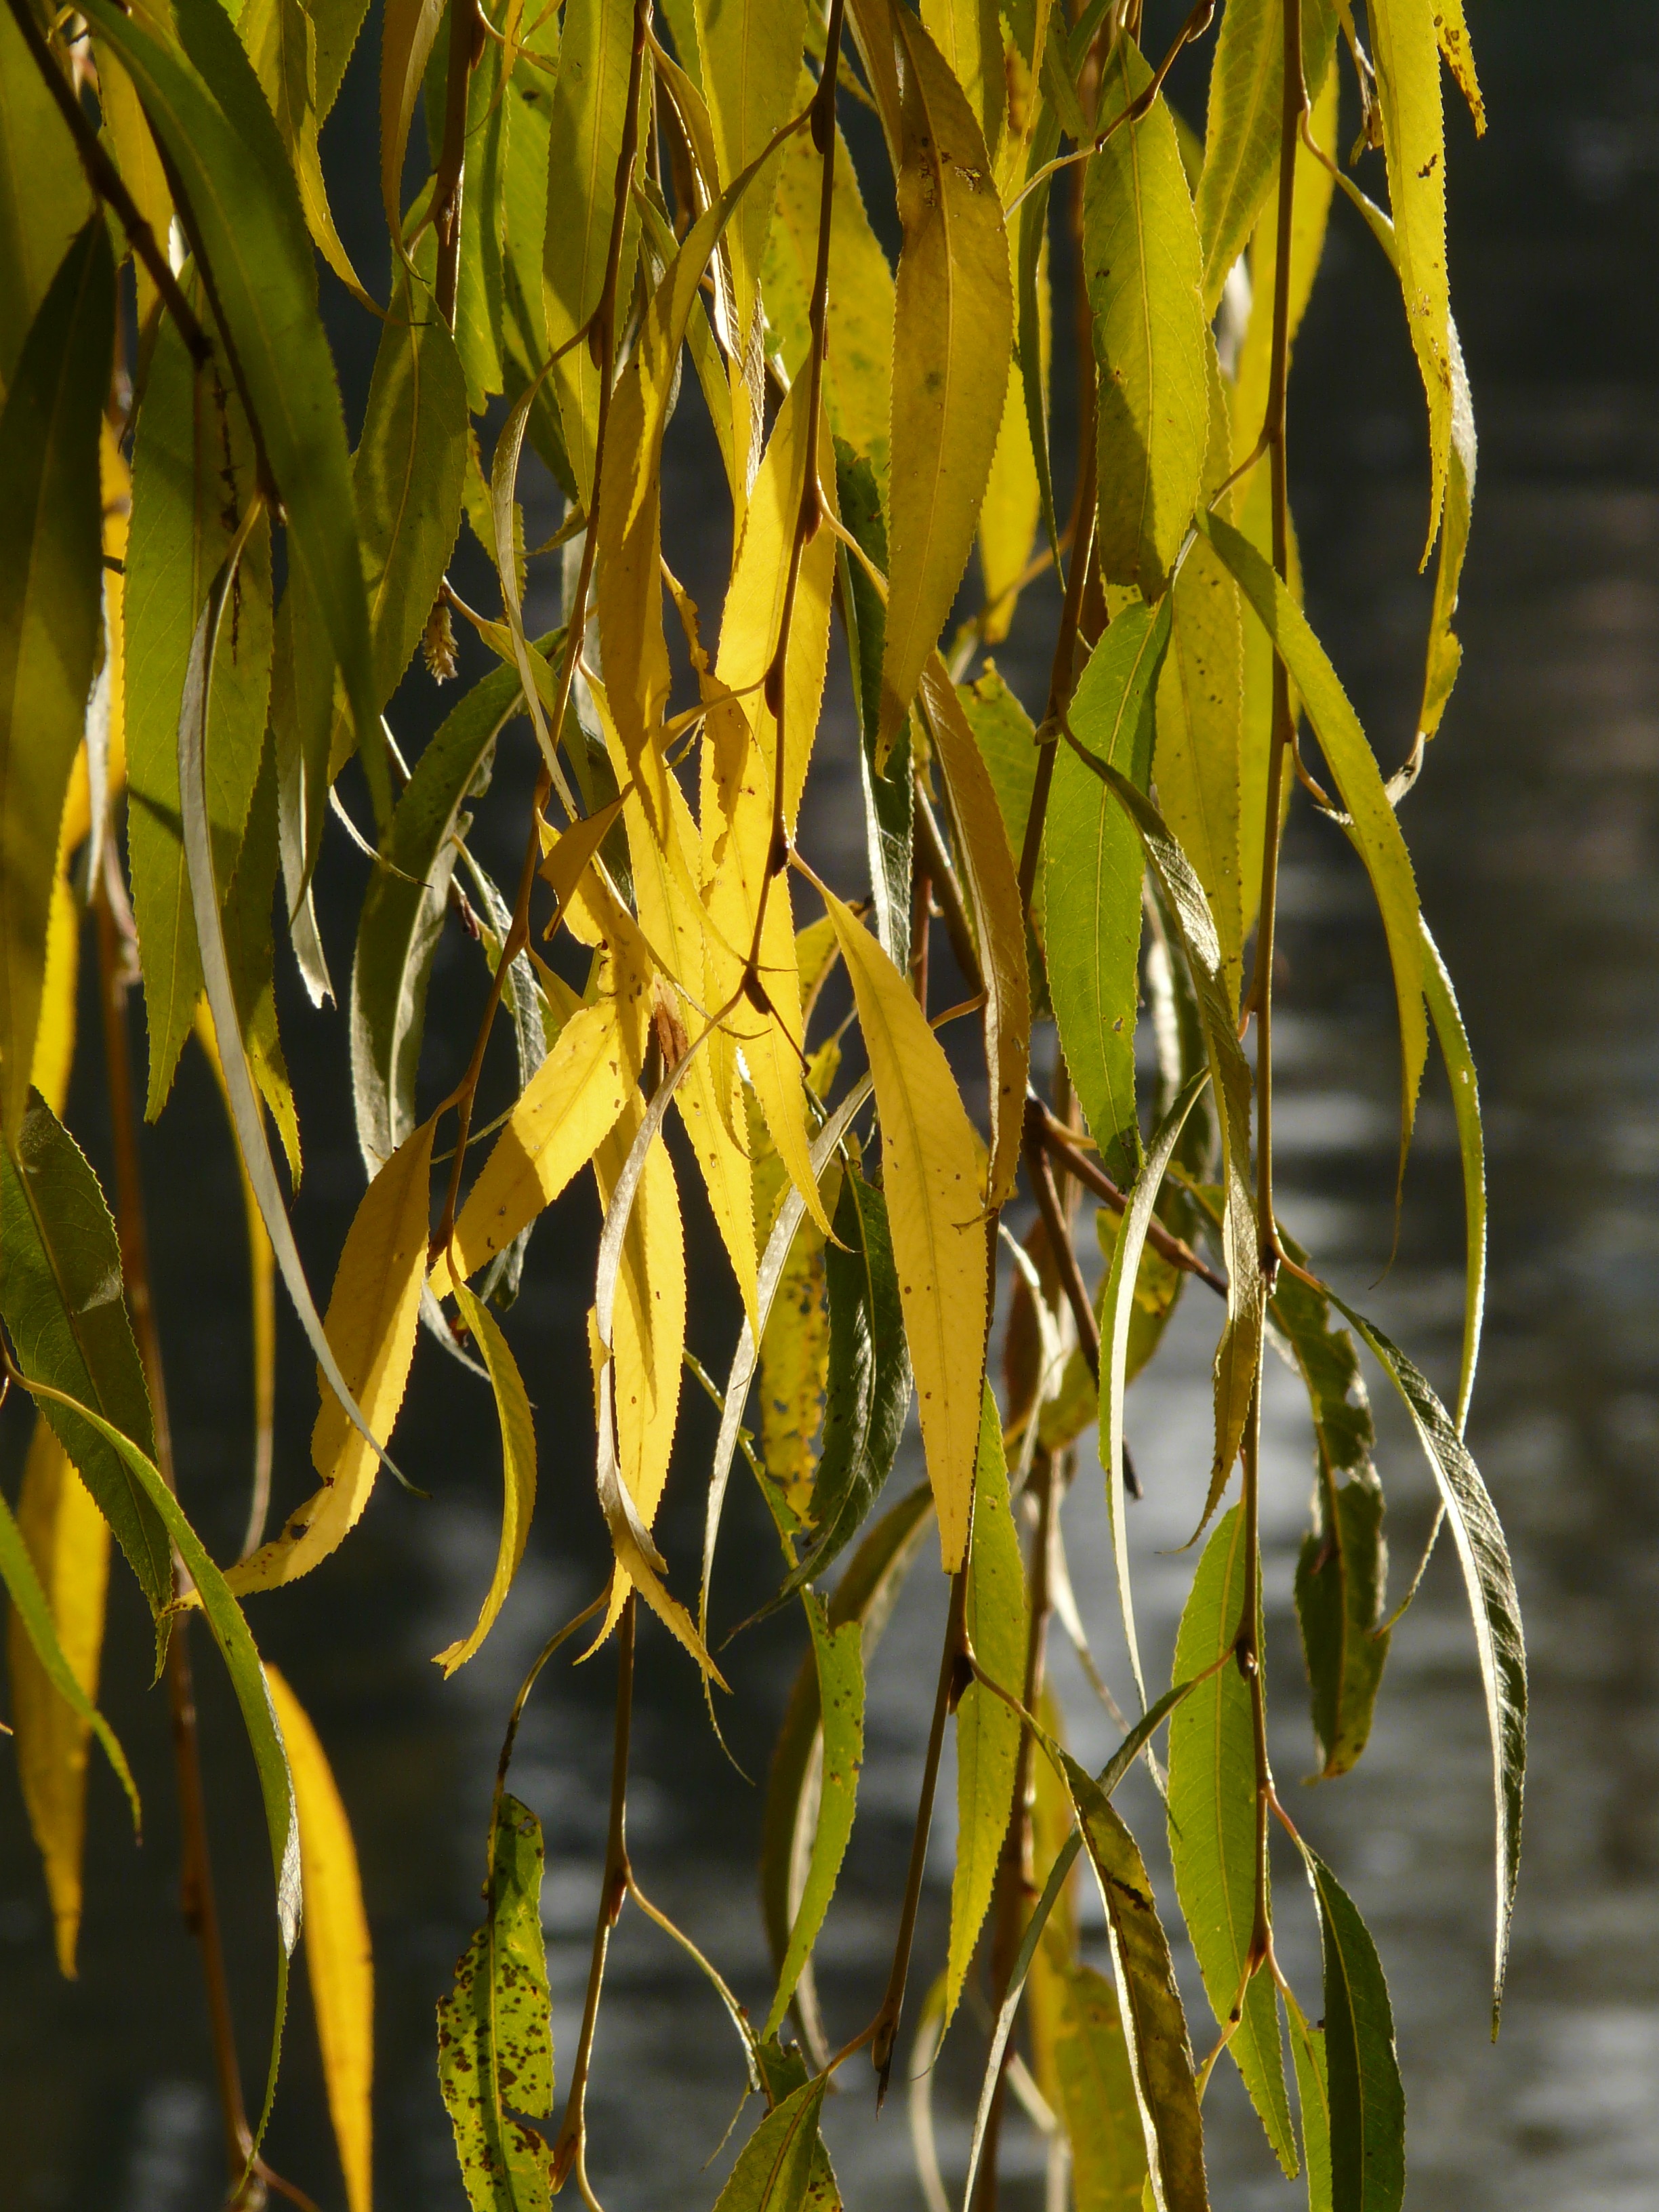
tree, water, nature, branch, plant, sunlight, leaf, flower, green, produce, pasture, evergreen, autumn, botany, yellow, flora, season, coloring, leaves, shrub, deciduous, fall color, flowering plant, maidenhair tree, silver willow, salix alba, woody plant, land plant, willow leaves, sali